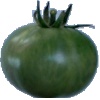
Label: Tomato not Ripened 1